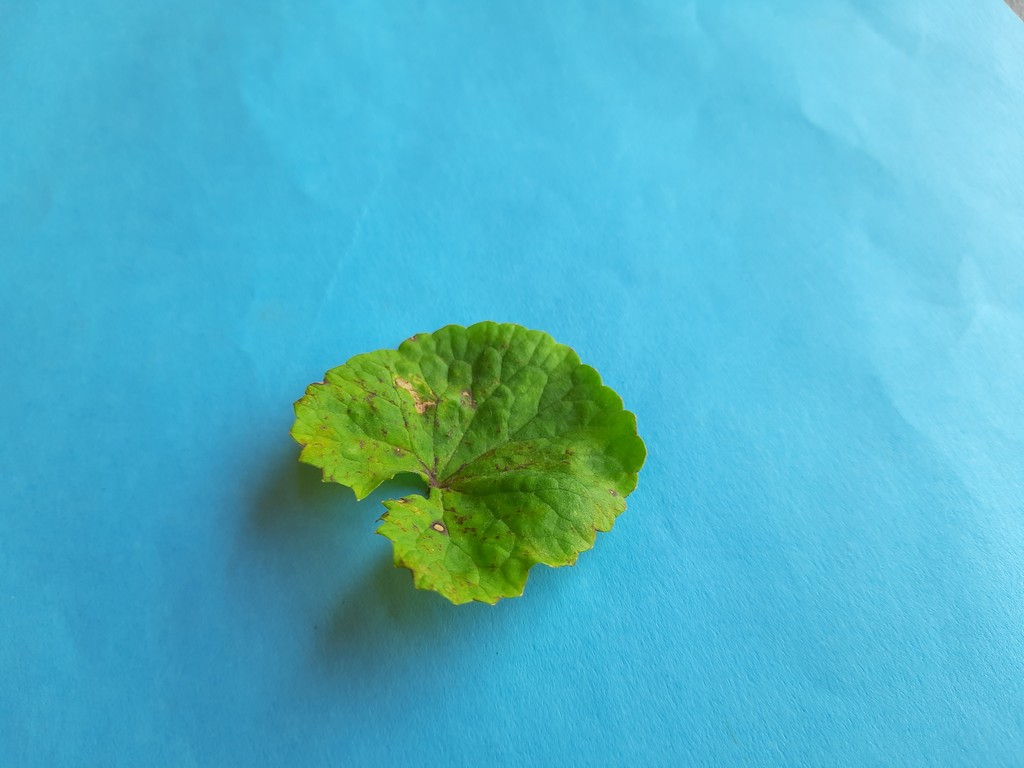
Label: Unhealthy